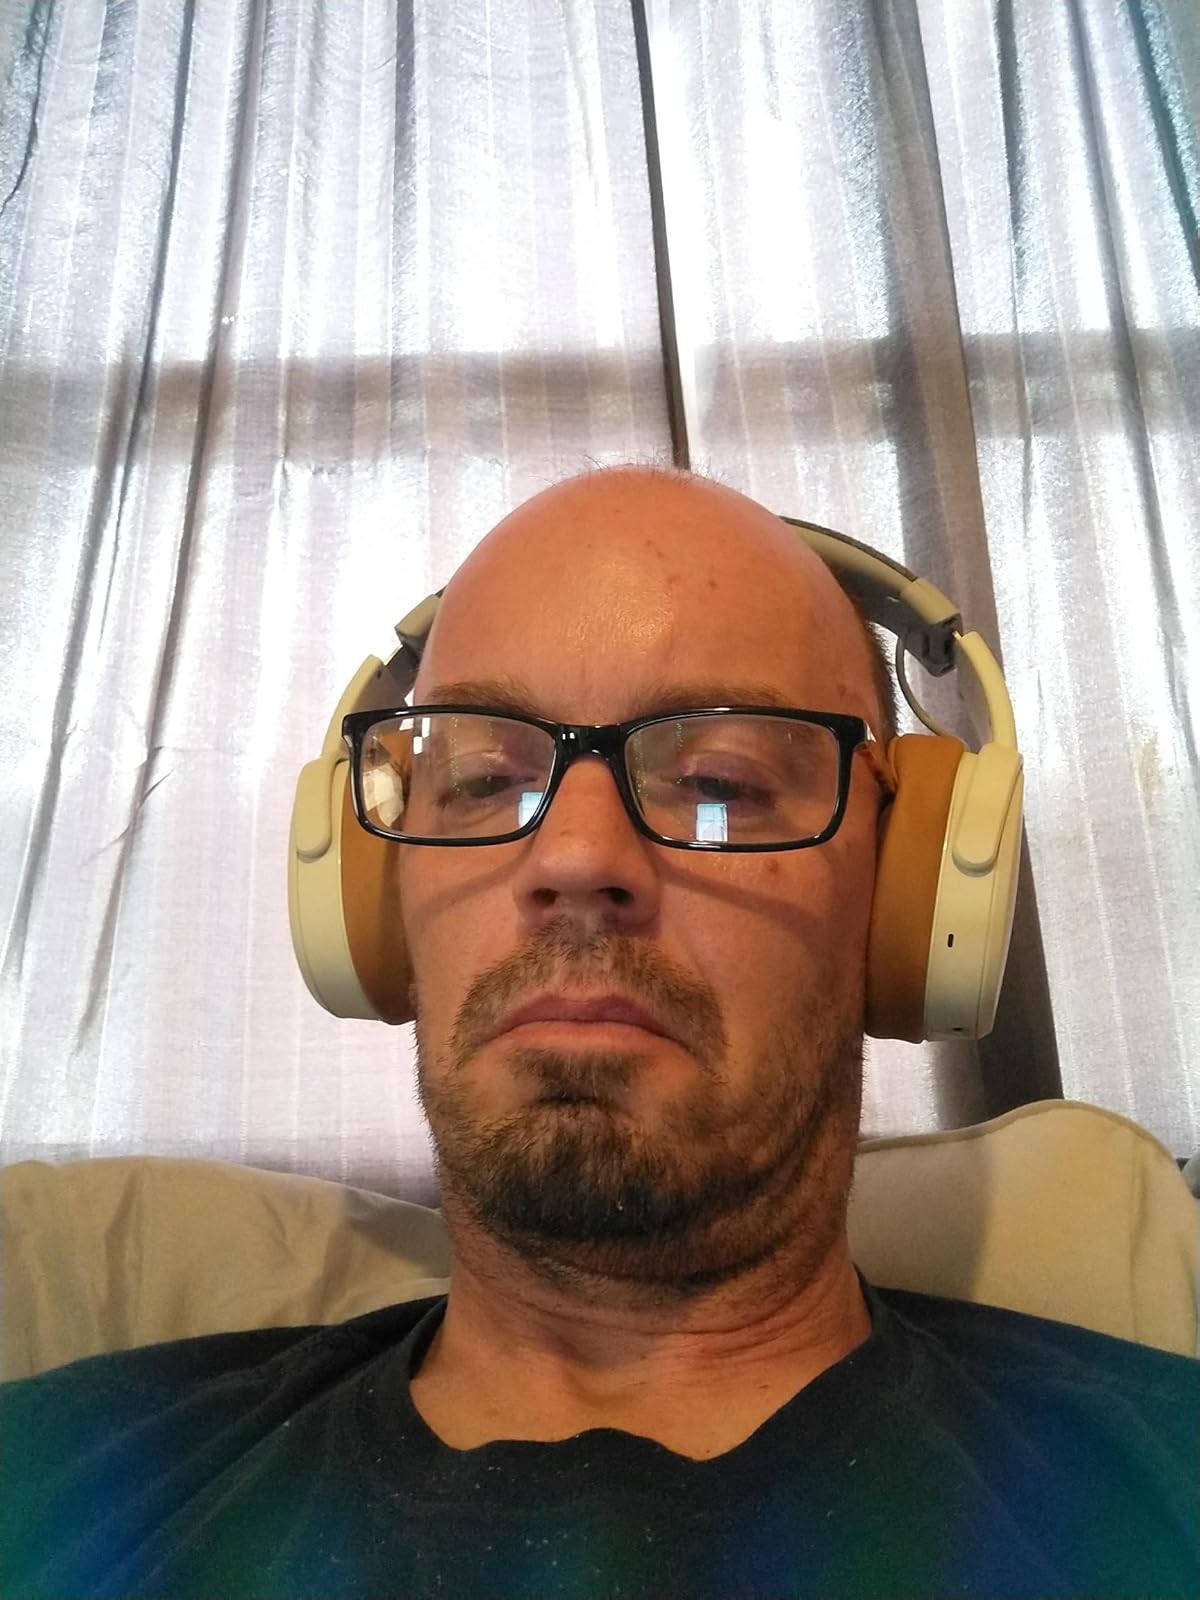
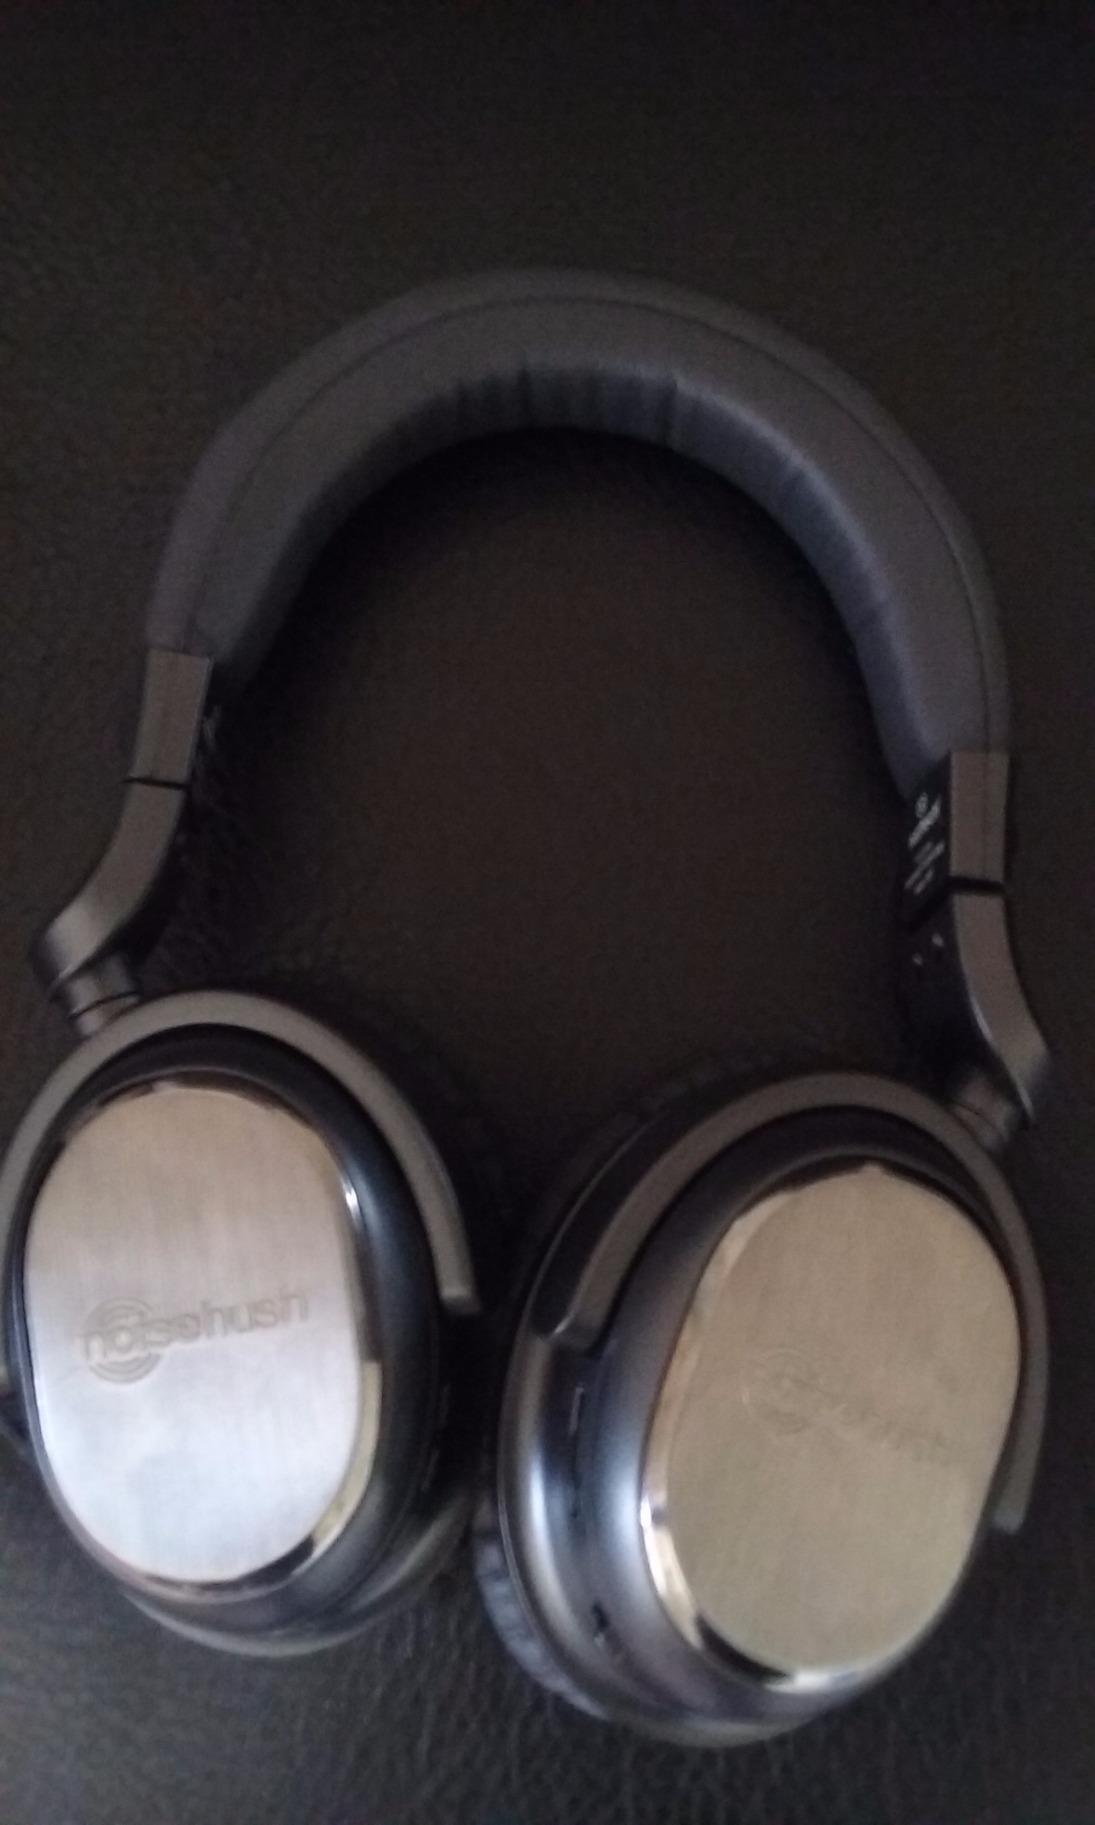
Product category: headphones
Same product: no